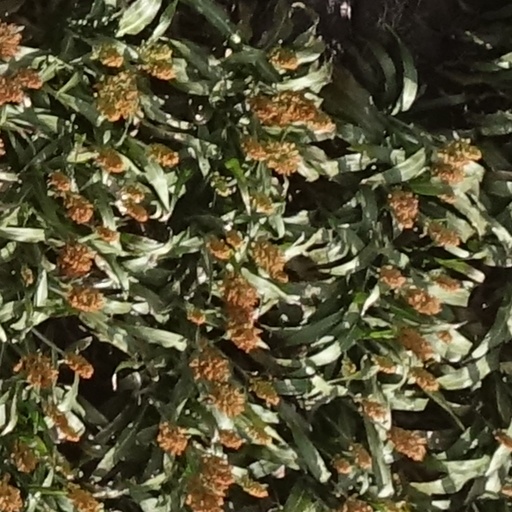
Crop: sorghum